Richard Dixon (footballer, born 1990)

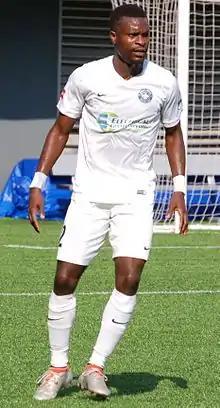
Dixon playing for Saint Louis in 2016

Richard Dixon (born 23 February 1990) is a Jamaican former footballer who played as a defender.